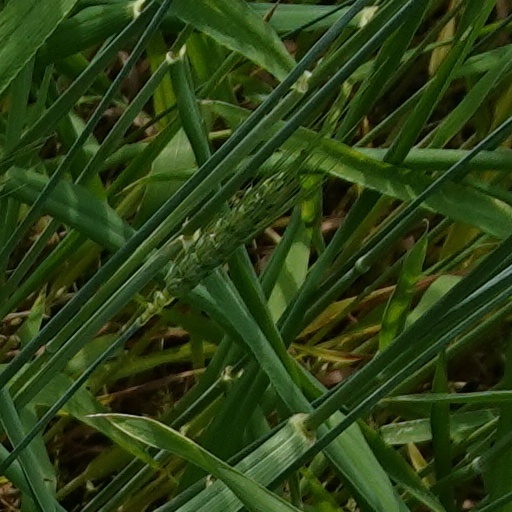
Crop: wheat